Kim Peyton

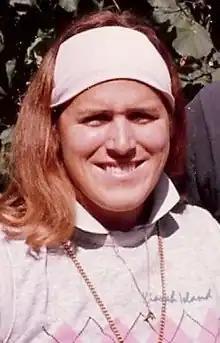
Kim Peyton with her Olympic medal in fall 1984

Kim Marie Peyton (January 26, 1957 – December 13, 1986), also known by her married name Kim McDonald, was an American swimmer and Olympic gold medalist at the 1976 Summer Olympics. She was inducted into the Oregon Sports Hall of Fame in 1989, three years after her death at age 29 from a brain tumor.